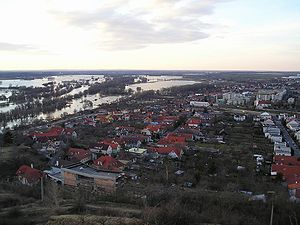
Morava
Bratislavabydelen Devínska Nová Ves oversvømmes af Morava
Morava er en af de vigtigste floder i Mähren i Centraleuropa, som den har fået sit navn fra. Floden har sit udspring i Králický Sněžník-bjerget i det nordvestlige hjørne af Mähren, nær grænsen mellem Tjekkiet og Polen, og går gradvis sydover. Den nedre del af floden danner grænse mellem Tjekkiet og Slovakiet, og derefter mellem Østrig og Slovakiet. Efter omkring 358 km løber Morava ud i Donau ved Bratislava-Devín. De eneste store byer langs floden er Olomouc i Mähren og Bratislava, hovedstaden i Slovakiet.